Syrah

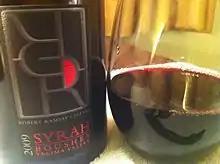
A Shiraz from Washington State

The legend connecting Syrah's origins with the city of Shiraz in ancient Iran may, however, be of French origin. James Busby wrote in his "Journal of a recent visit to the principal vineyards of Spain and France" an excerpt from the 1826 book "Œnologie Française"; "according to the tradition of the neighbourhood, the plant [Scyras] was originally brought from Shiraz in Persia, by one of the hermits of the mountain" called Gaspare de Stérimberg.